GuduguntlaPalem

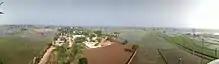
GuduguntlaPalem Village

It is a gram panchayat headed by a Sarpanch the incumbent sarpanch is Kistipati Anji Reddy. It comes under Huzurnagar Assembly constituency which become a separate assembly constituency with the delimitation in 2009 elections. First MLA is captain N. Uttam Kumar reddy.